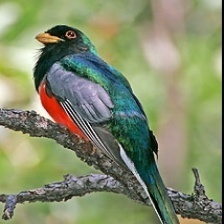
Species: ELEGANT TROGON
Scientific name: TROGON ELEGANS